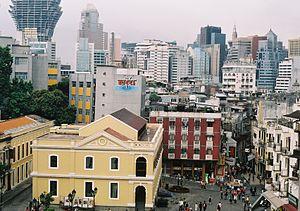
Le centre historique de Macao est un ensemble d'une vingtaine de lieux qui témoignent de la convivialité et de la fusion entre les cultures chinoise et occidentale à Macao, ancienne colonie portugaise. Il représente le legs architectural de la ville, et comprend aussi bien des monuments, tels que églises et temples, que les zones urbaines, les places et certaines rues.